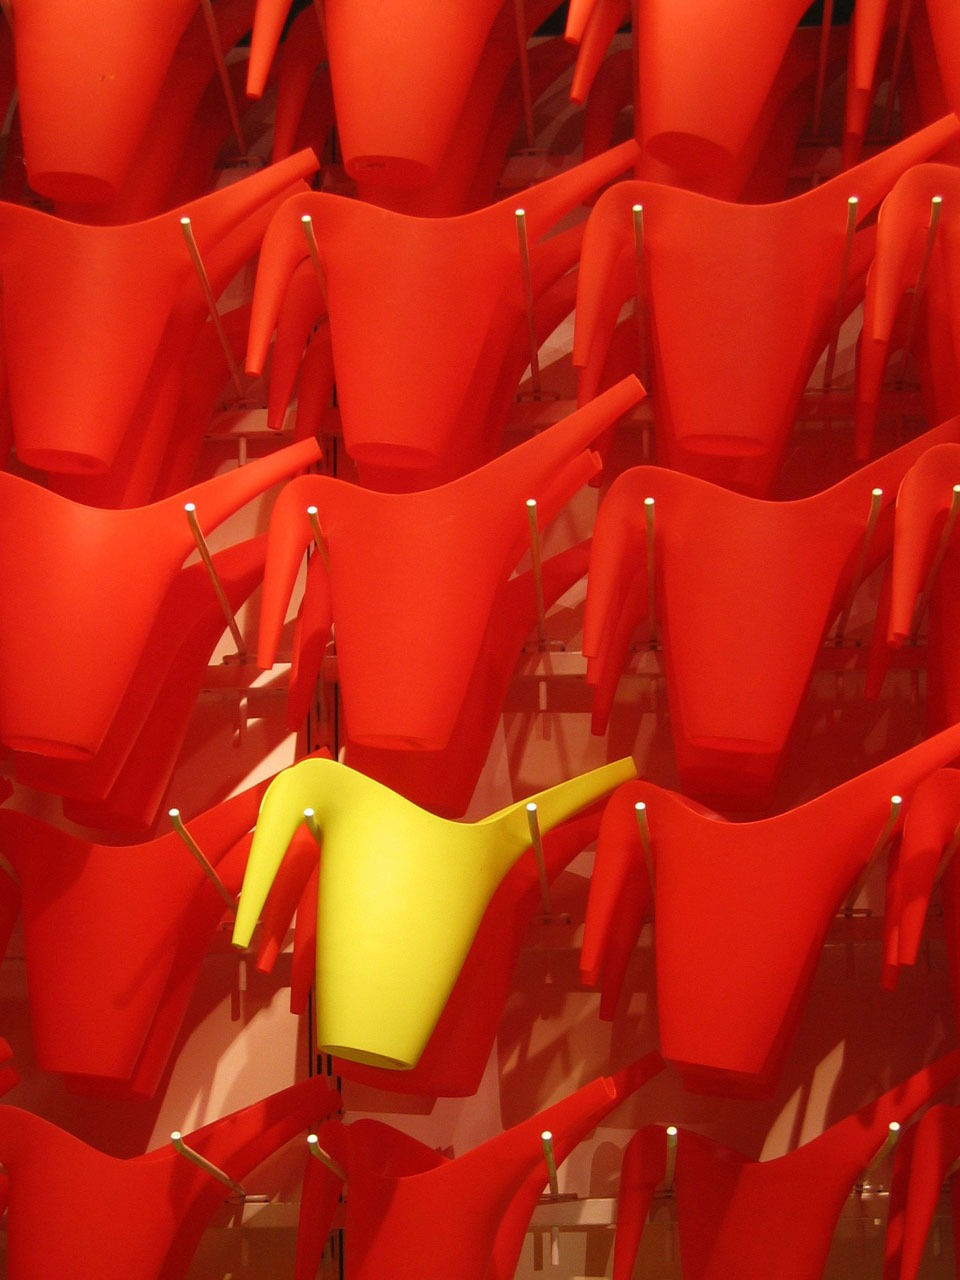
plastic, petal, store, red, color, yellow, colour, display, cans, hardware, watering